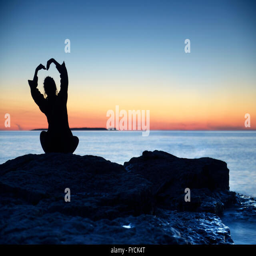
silhouette of a woman sitting on a shore at sunset with her hands raised above her head